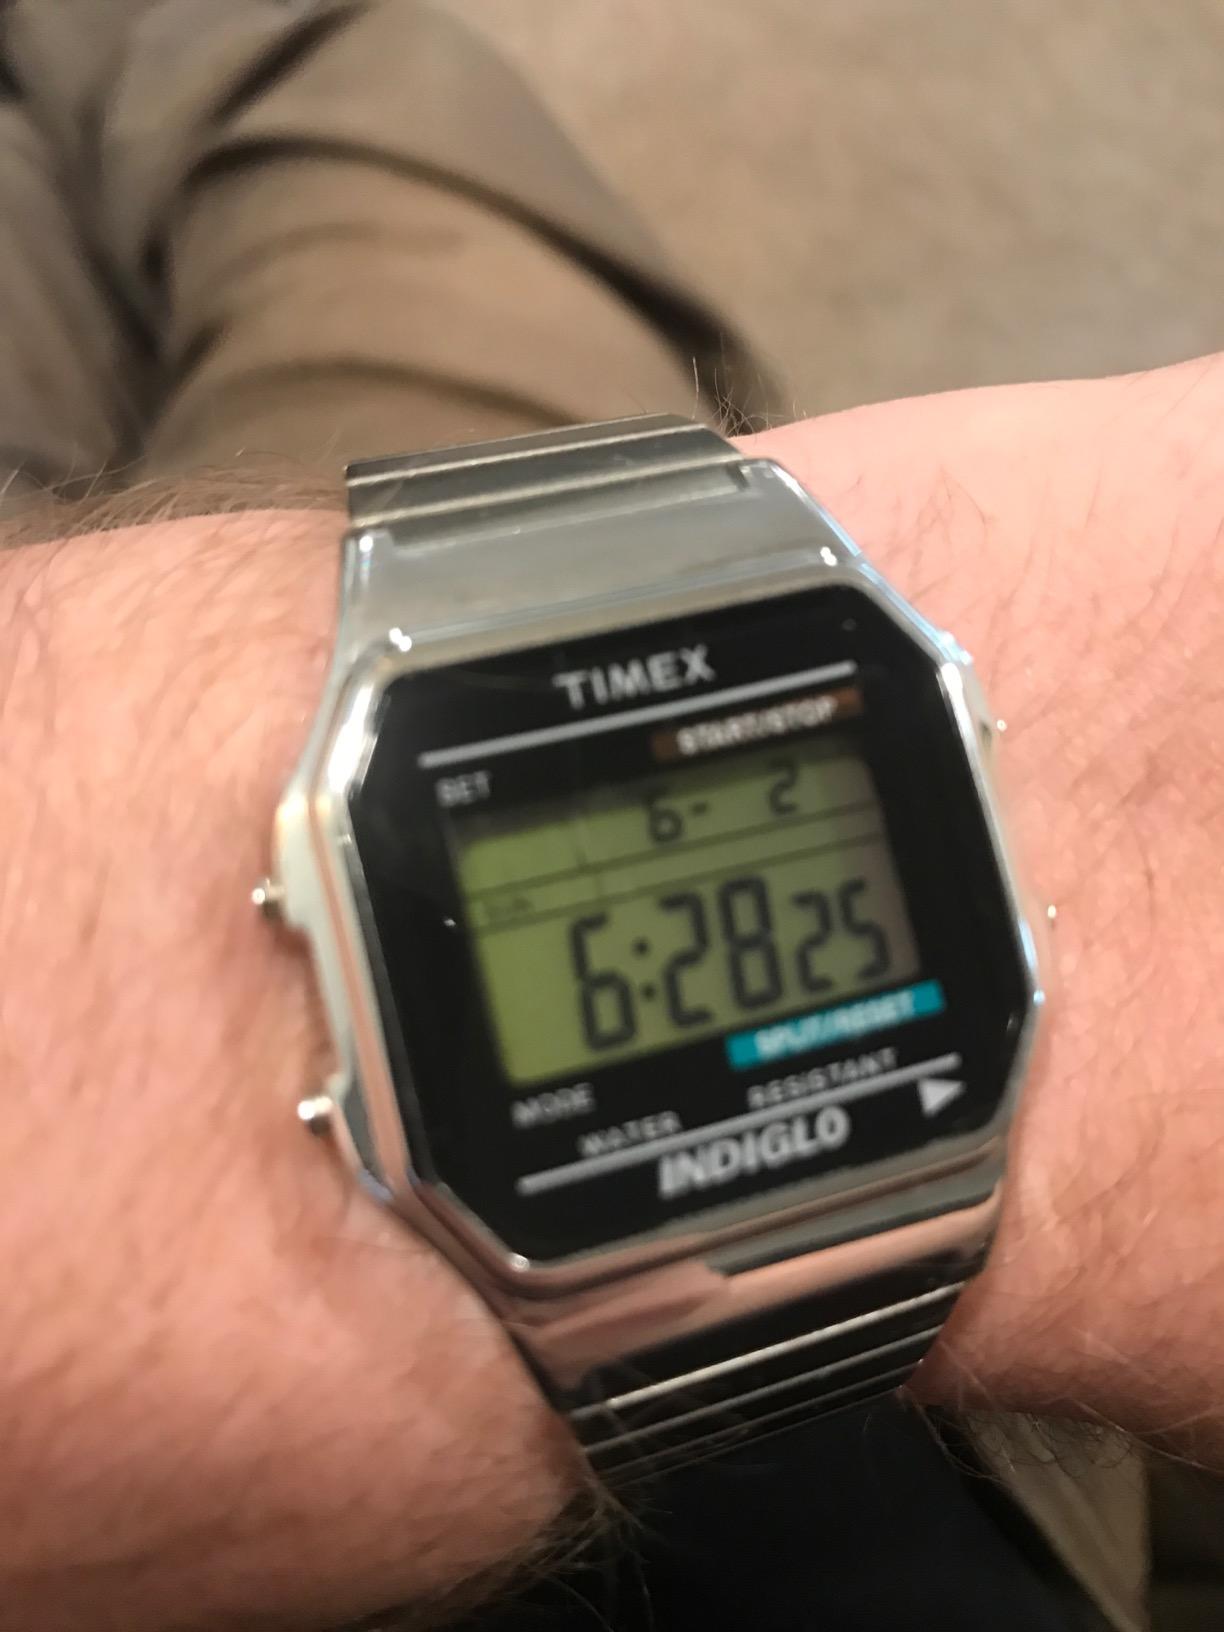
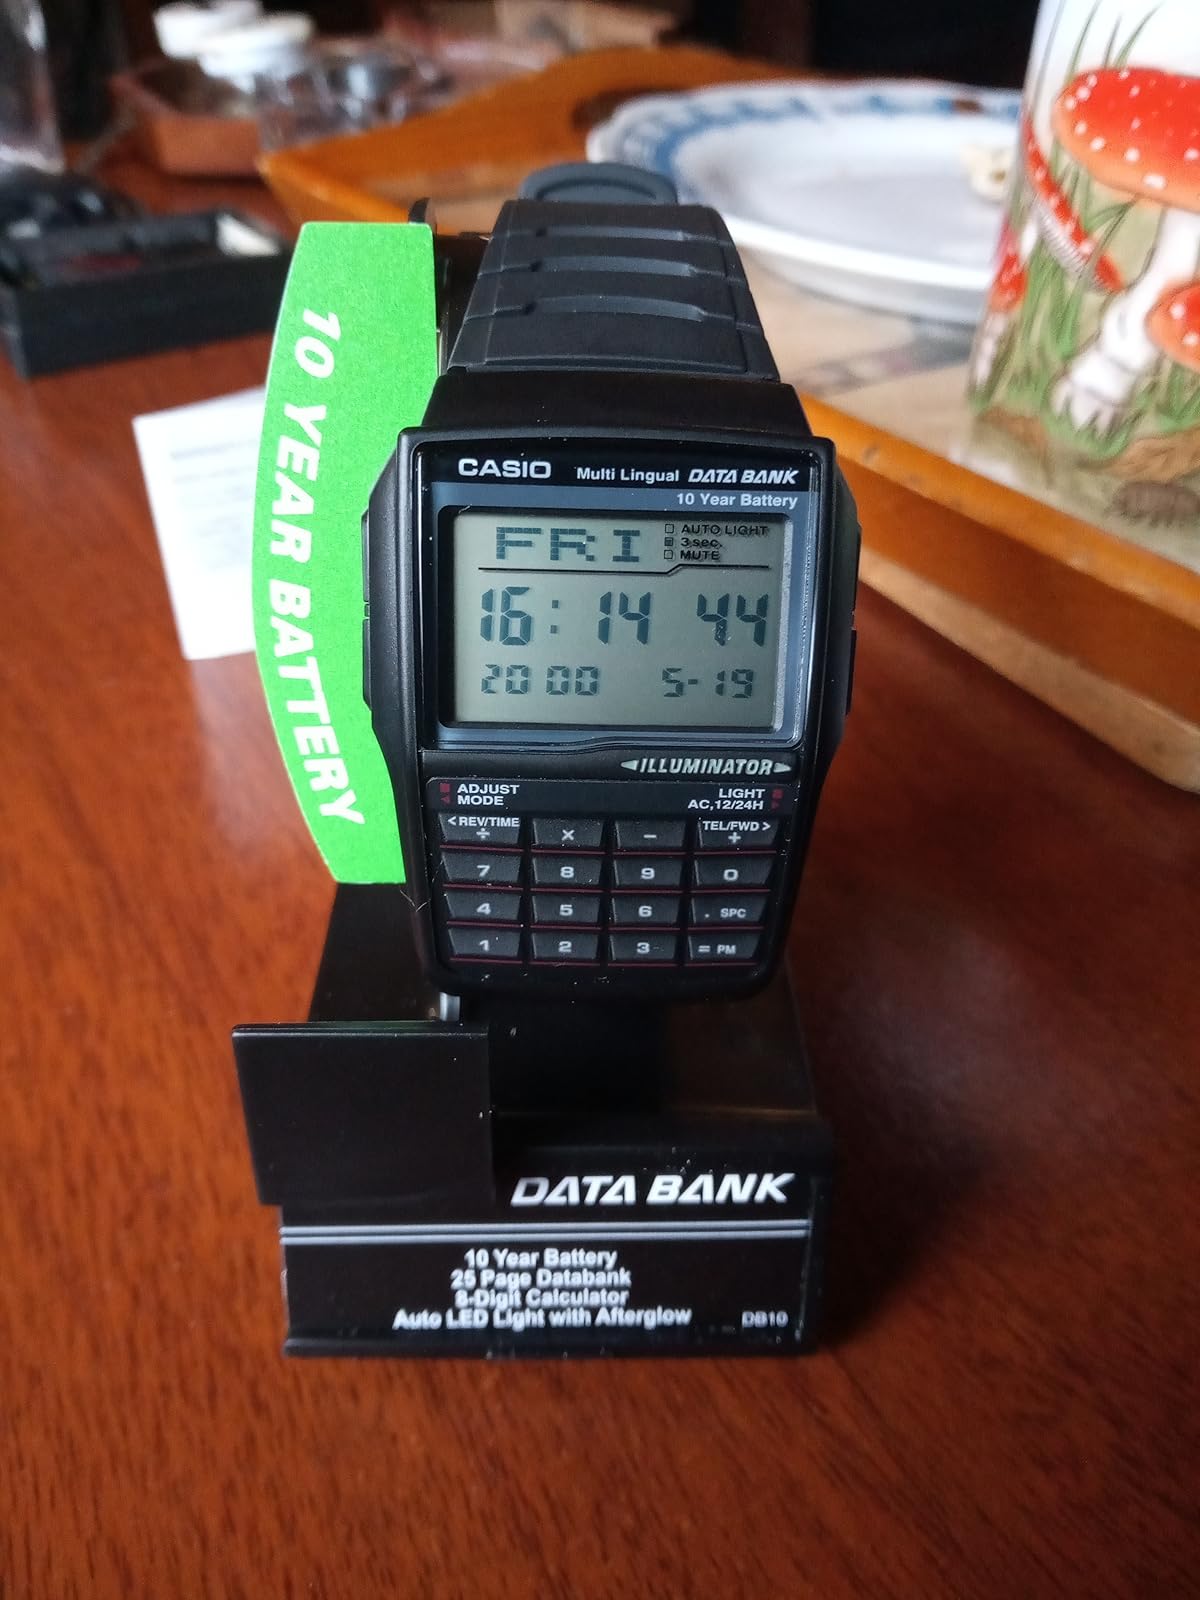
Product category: accessories_watch
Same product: no